Capture of the Caen canal and Orne river bridges

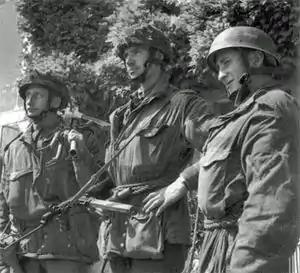
Captain Priday (centre, holding a Sten Mk V) and men from the missing glider.

At 22:56 on 5 June, 1944, the six gliders towed by Halifax bombers took off from RAF Tarrant Rushton. Horsa number one, the first of the three headed for the Caen Canal, carried Howard with Lieutenant Den Brotheridge's platoon, number two bore Lieutenant David Wood's platoon, and number three carried Lieutenant Smith's platoon. Priday with Lieutenant Hooper's platoon made for the river bridge aboard number four. Horsa number six carrying Lieutenant Fox's platoon was followed by number five bearing Tod Sweeney's platoon. Each glider also carried five Royal Engineers.